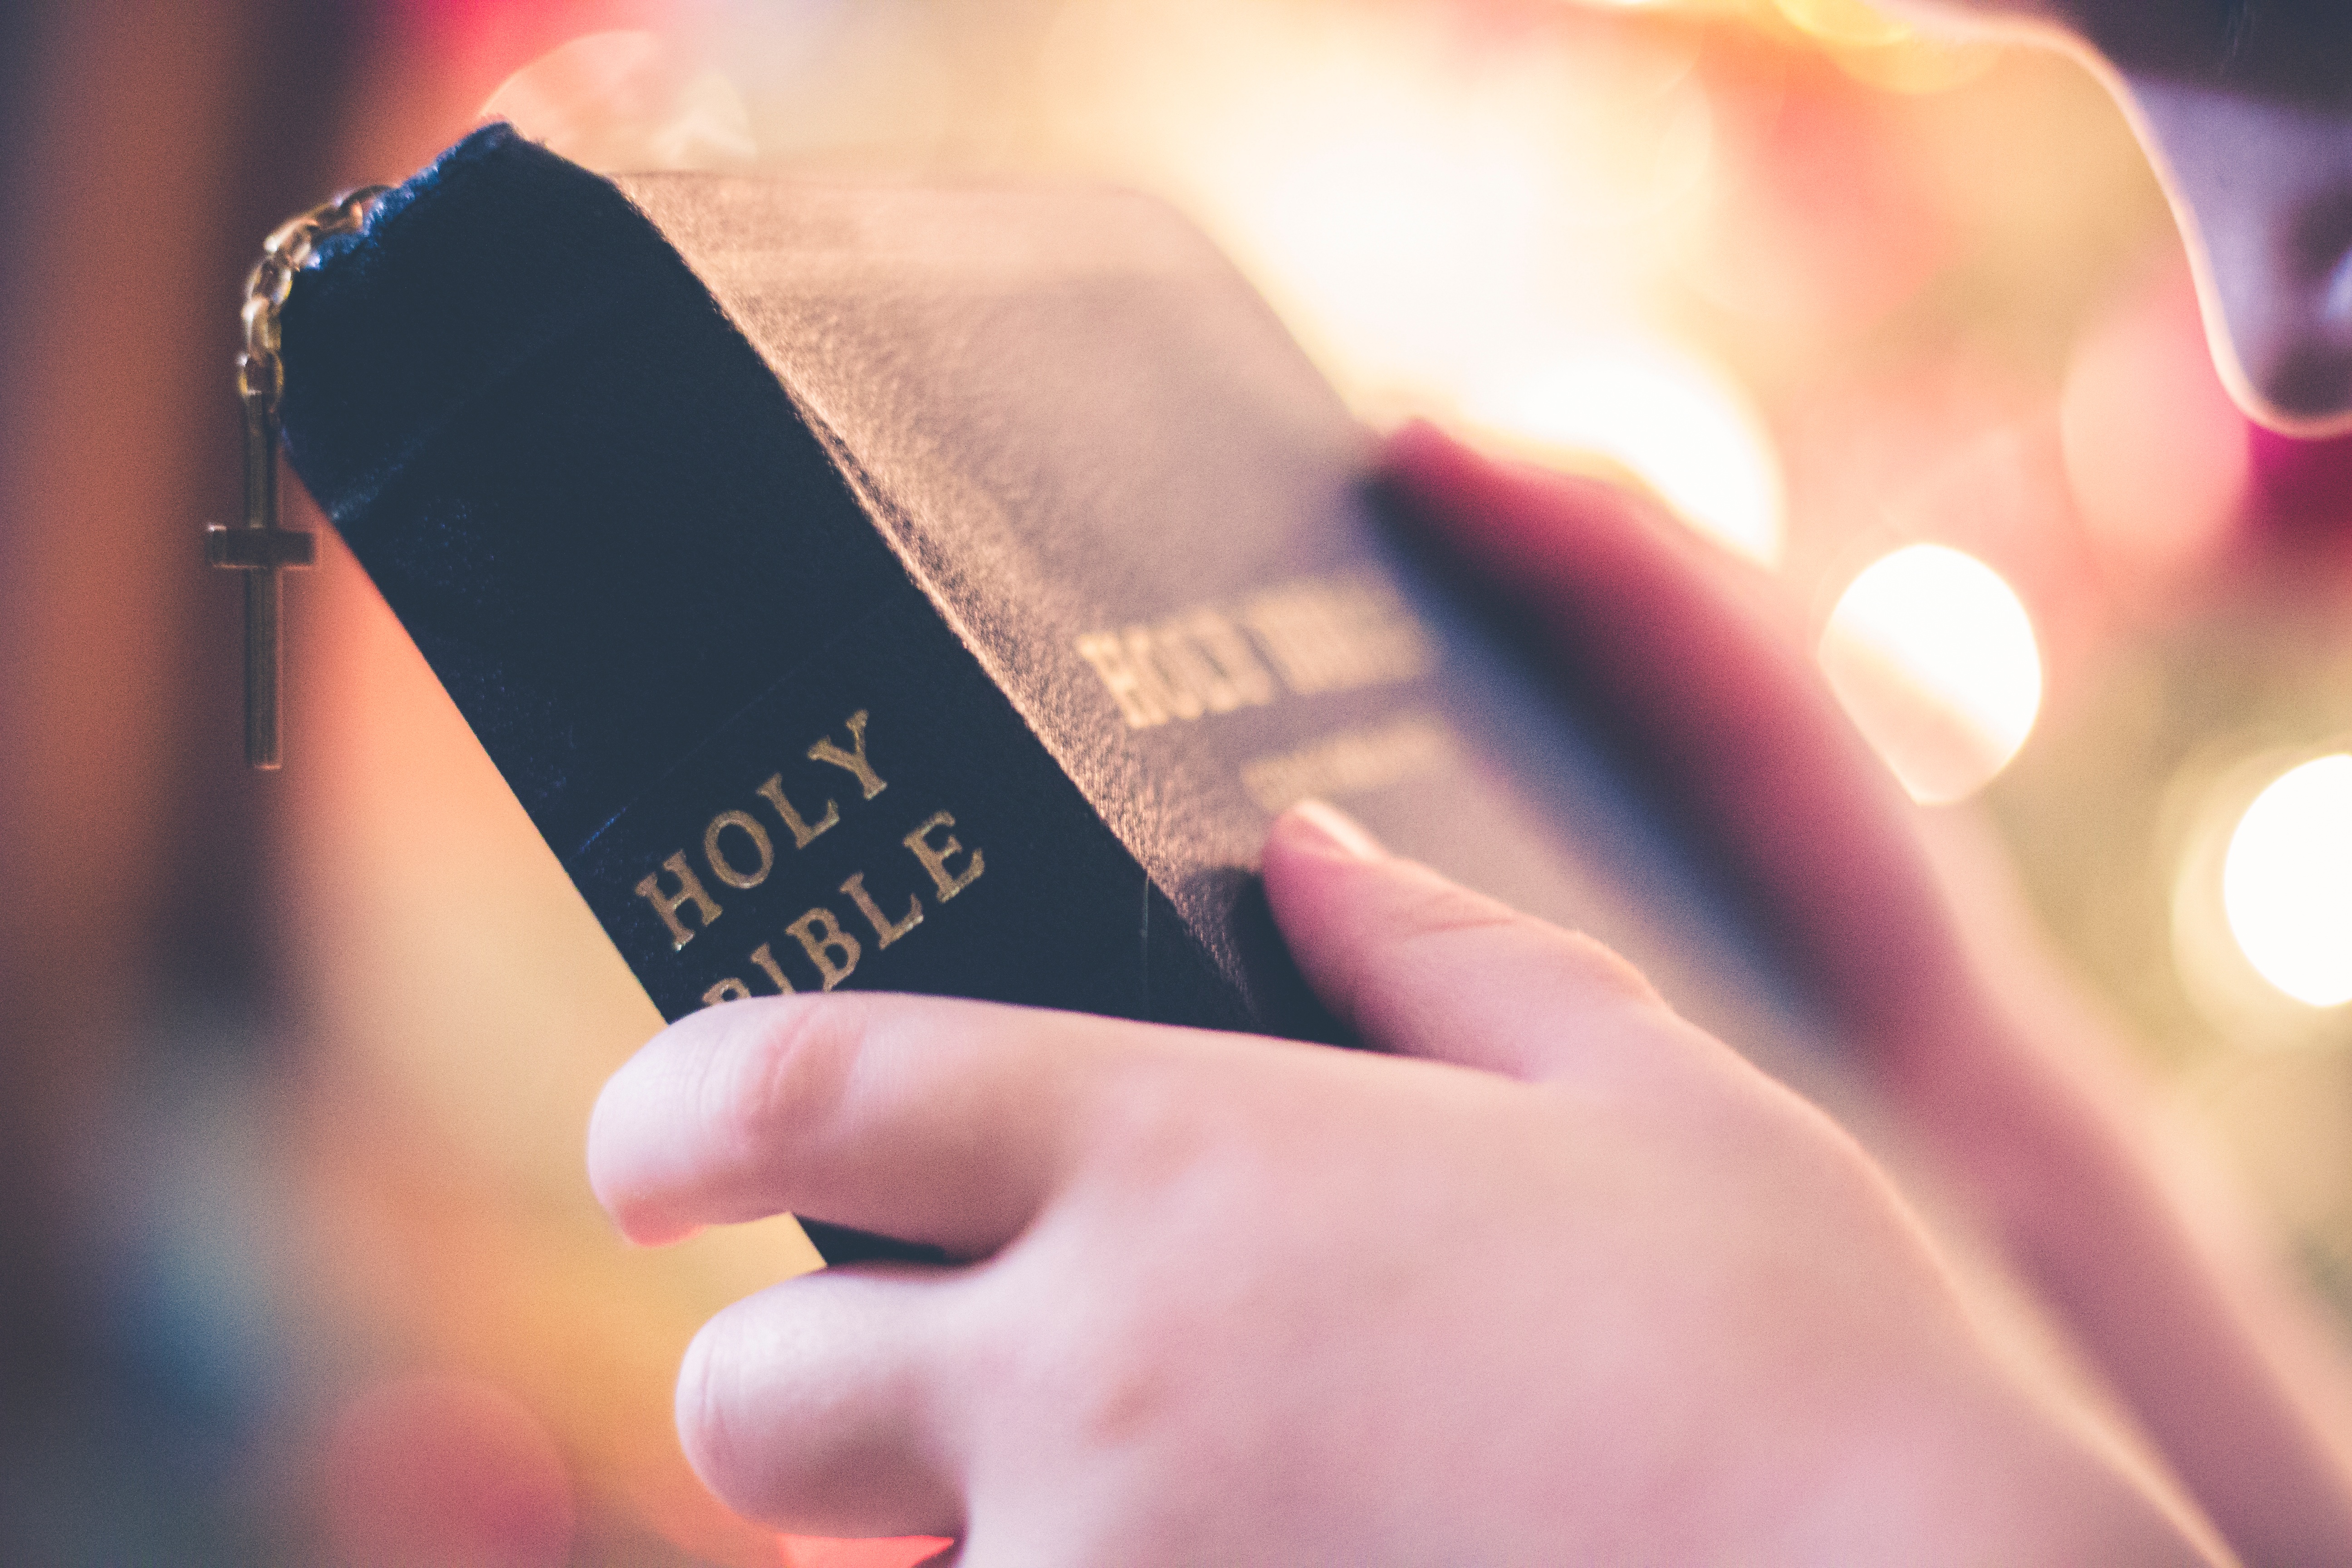
hand, love, finger, color, pink, nail, close up, beauty, shape, emotion, sense